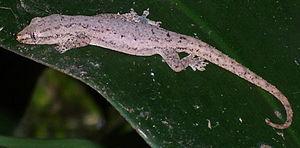
Les Gekkota, ou geckos, forment un infra-ordre de reptiles dont on rencontre les espèces dans de très nombreux pays.